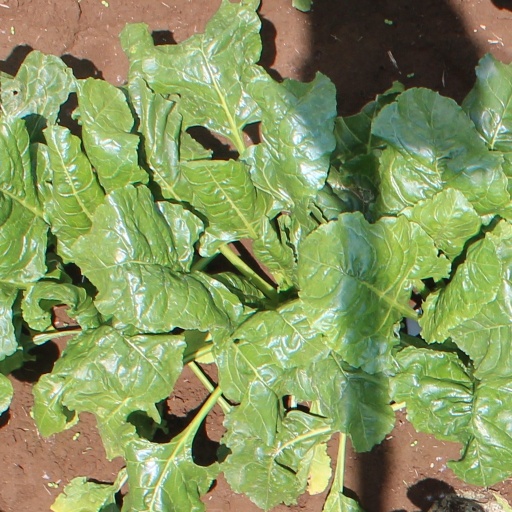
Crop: sugar beet